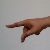
The image shows a hand gesture representing the letter 'P' in Indian Sign Language.